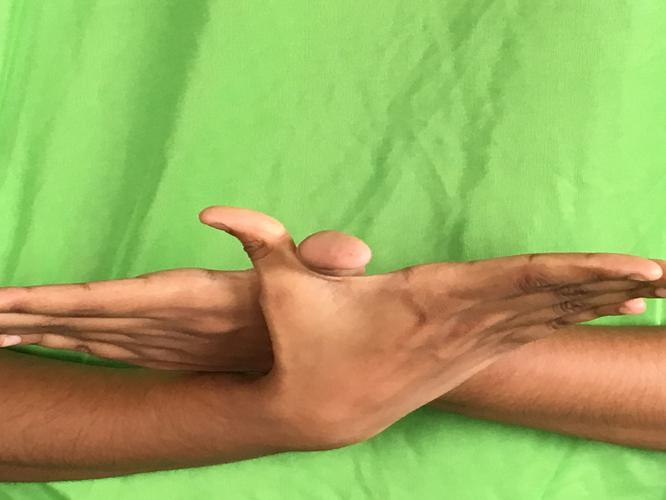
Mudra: Garuda
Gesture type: double_hand